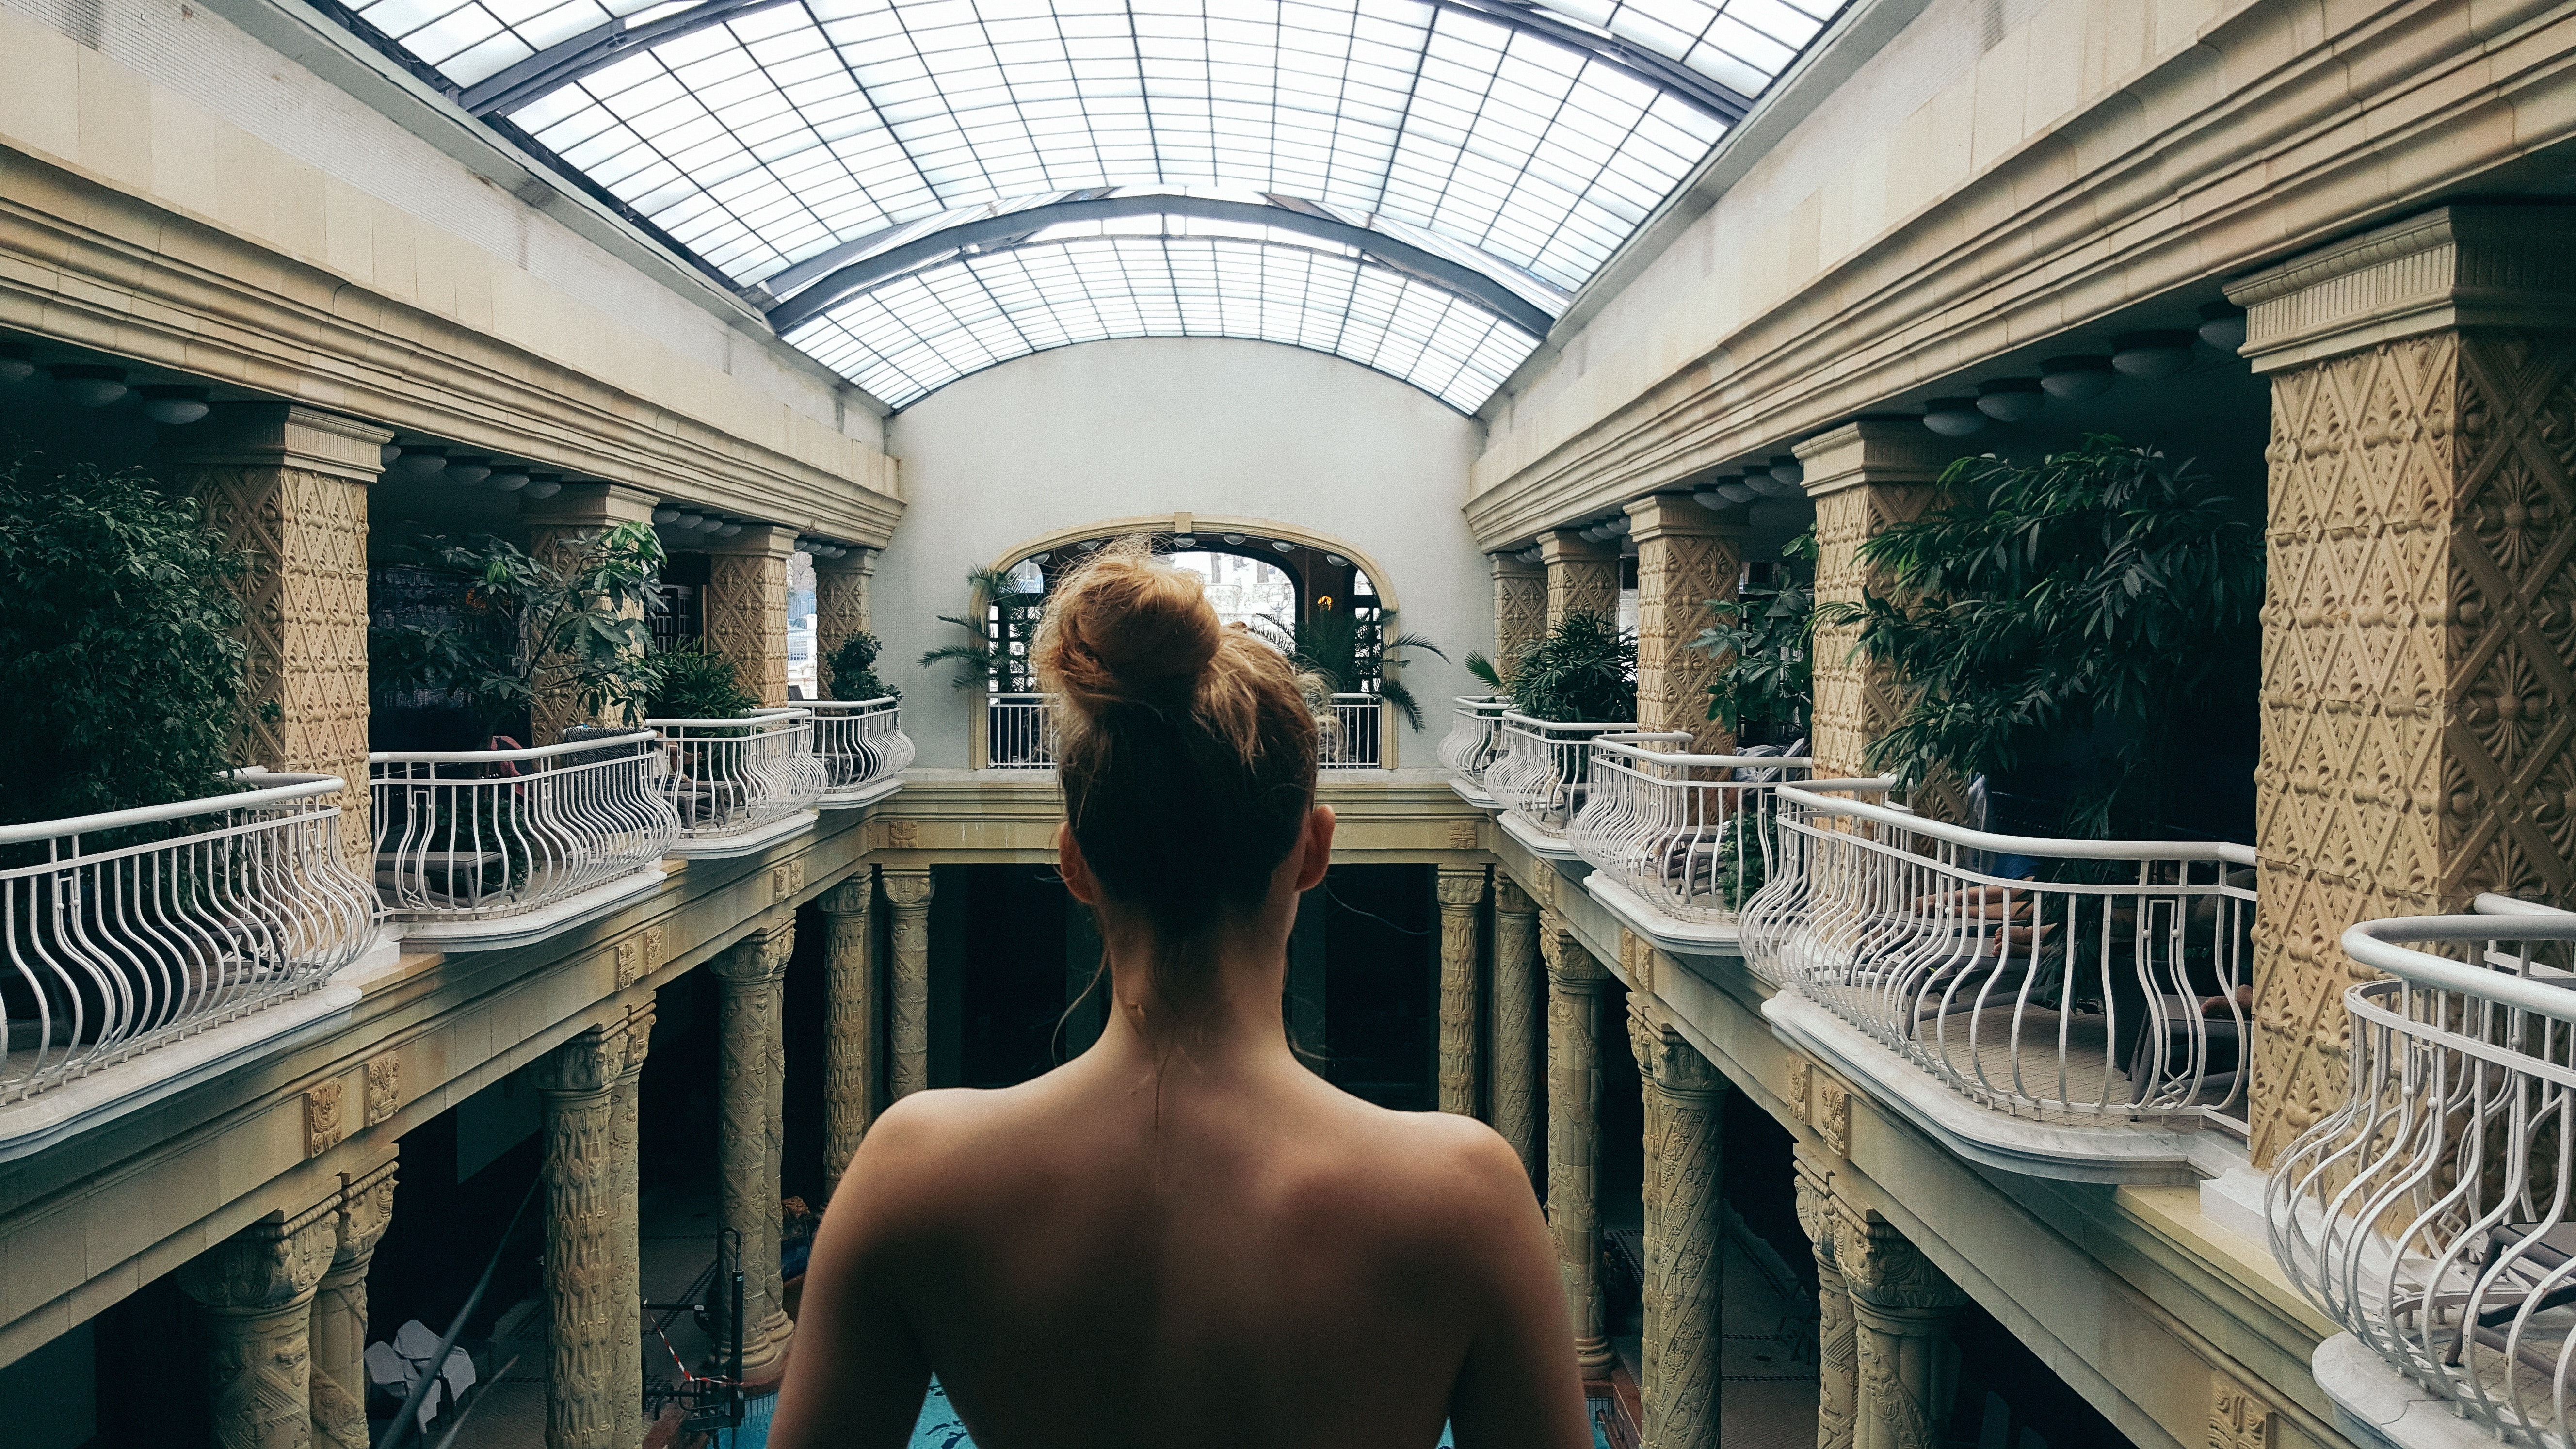
water, architecture, tree, photography, building, dress